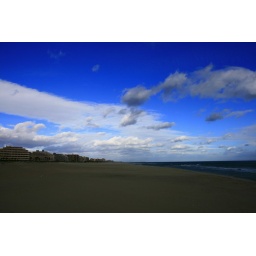
the girl from ipanema wasn't walking by